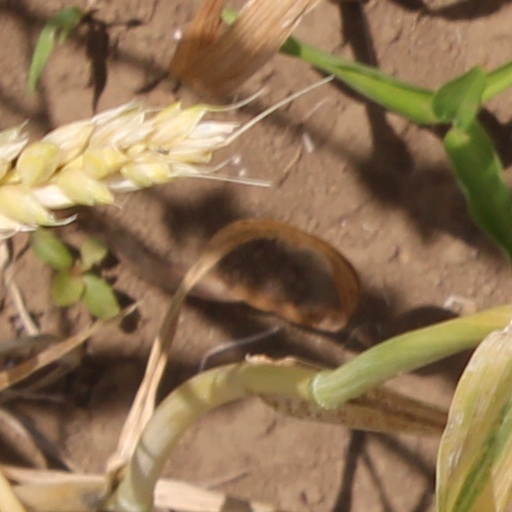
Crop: wheat